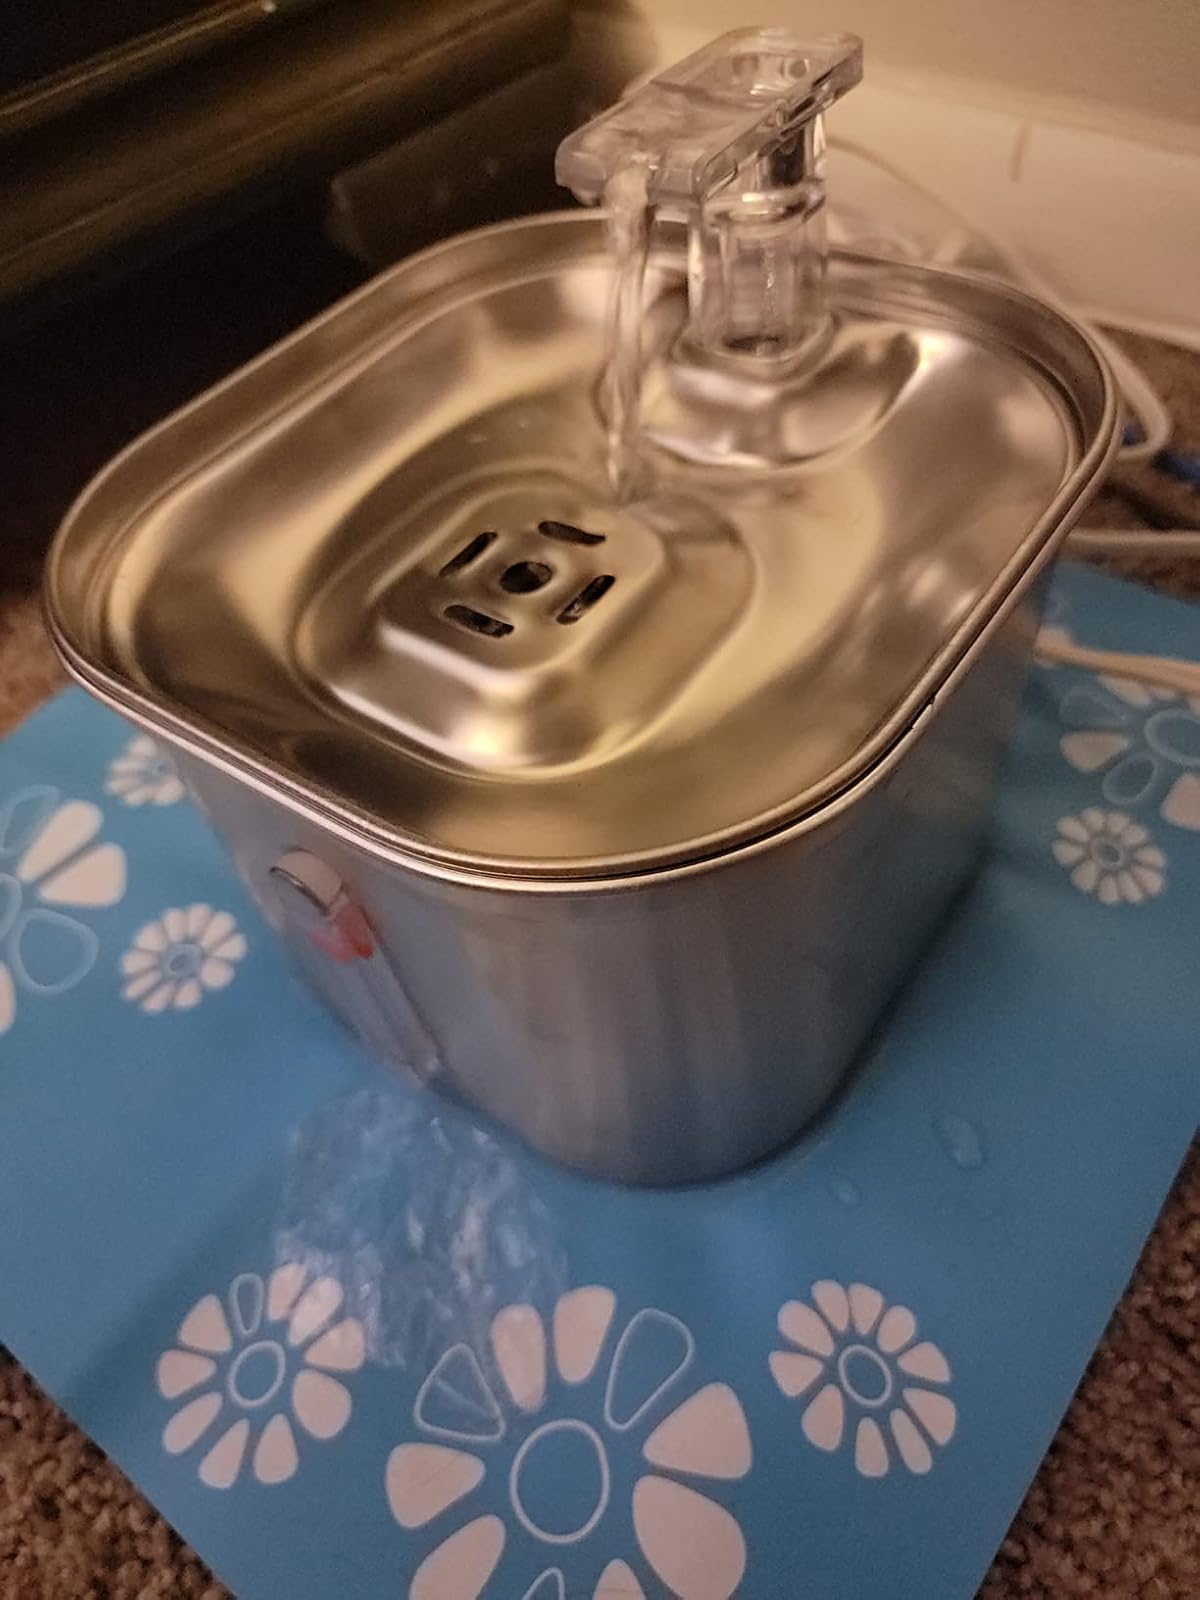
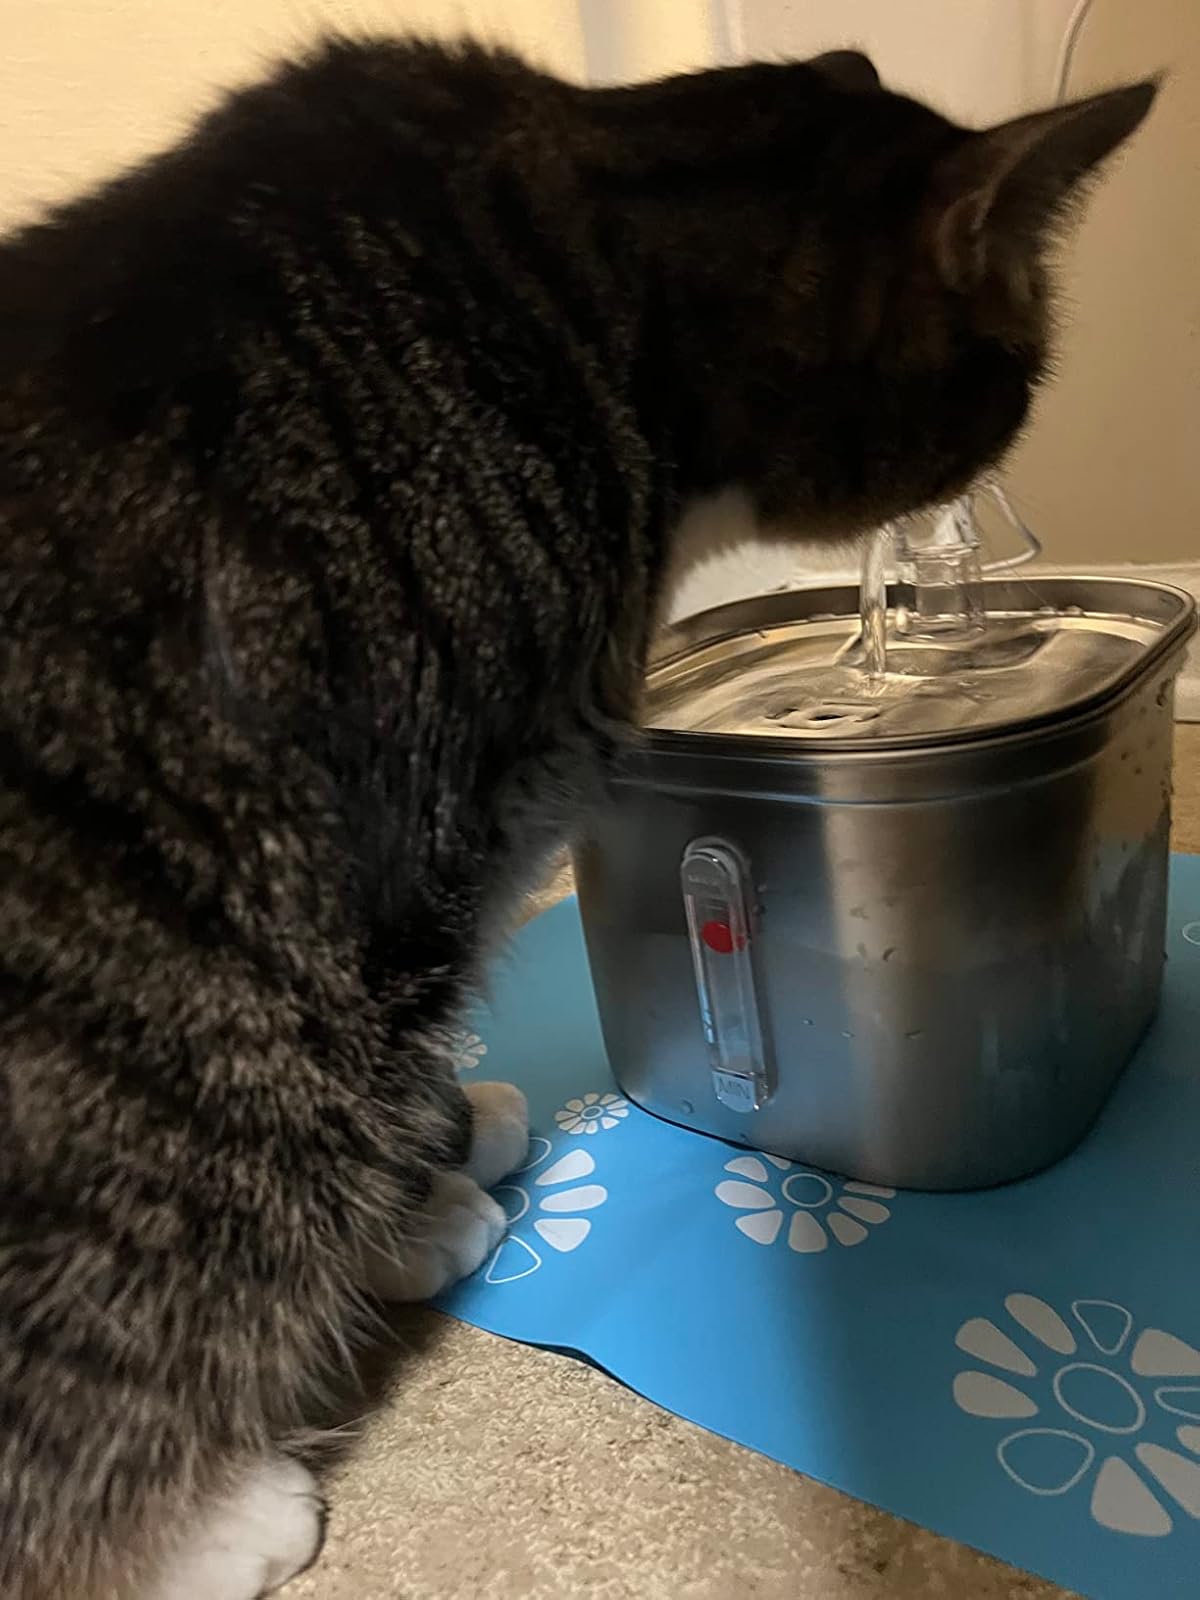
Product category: items_bowl
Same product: yes